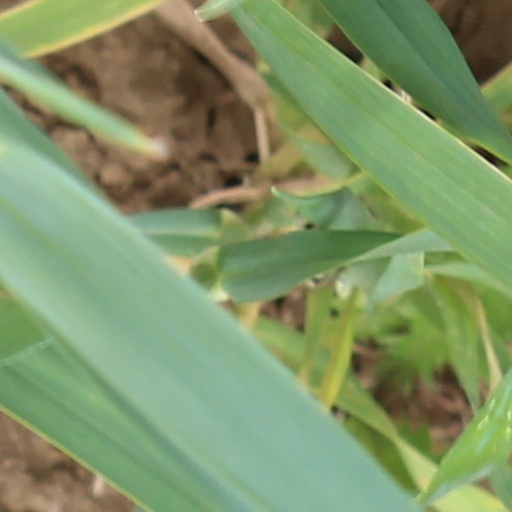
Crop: wheat